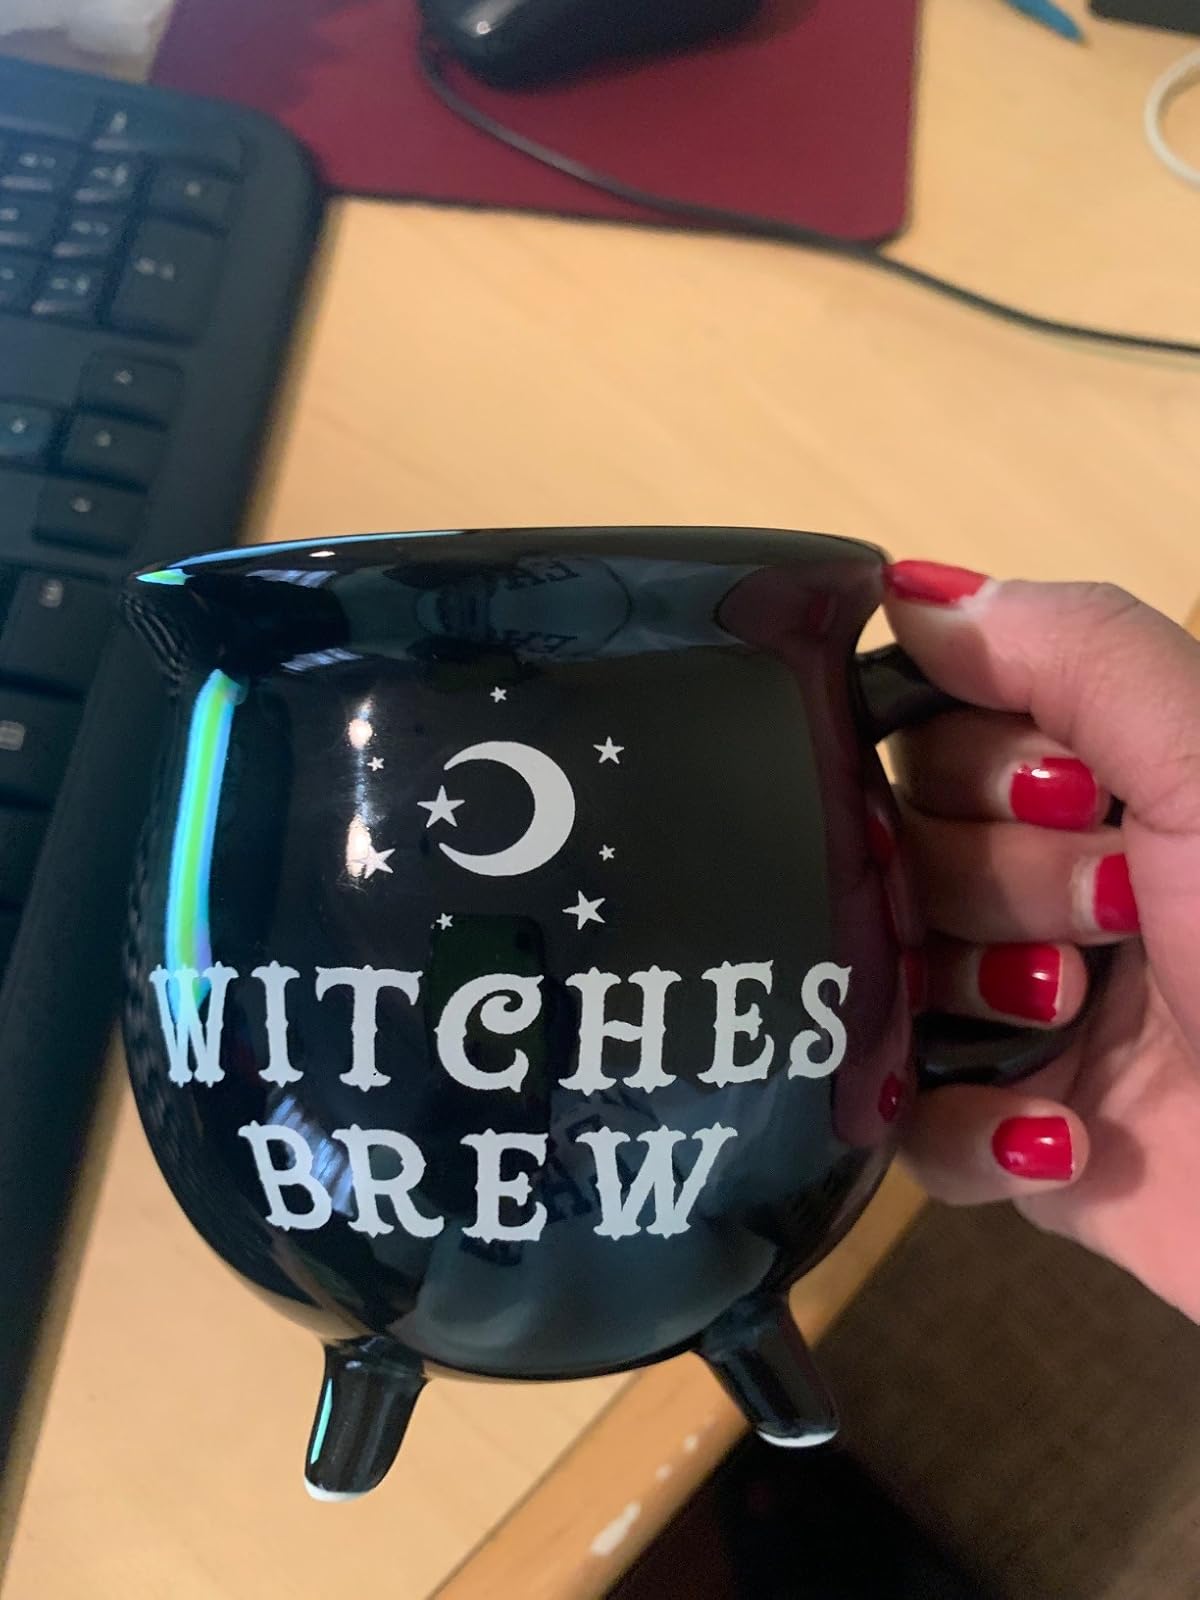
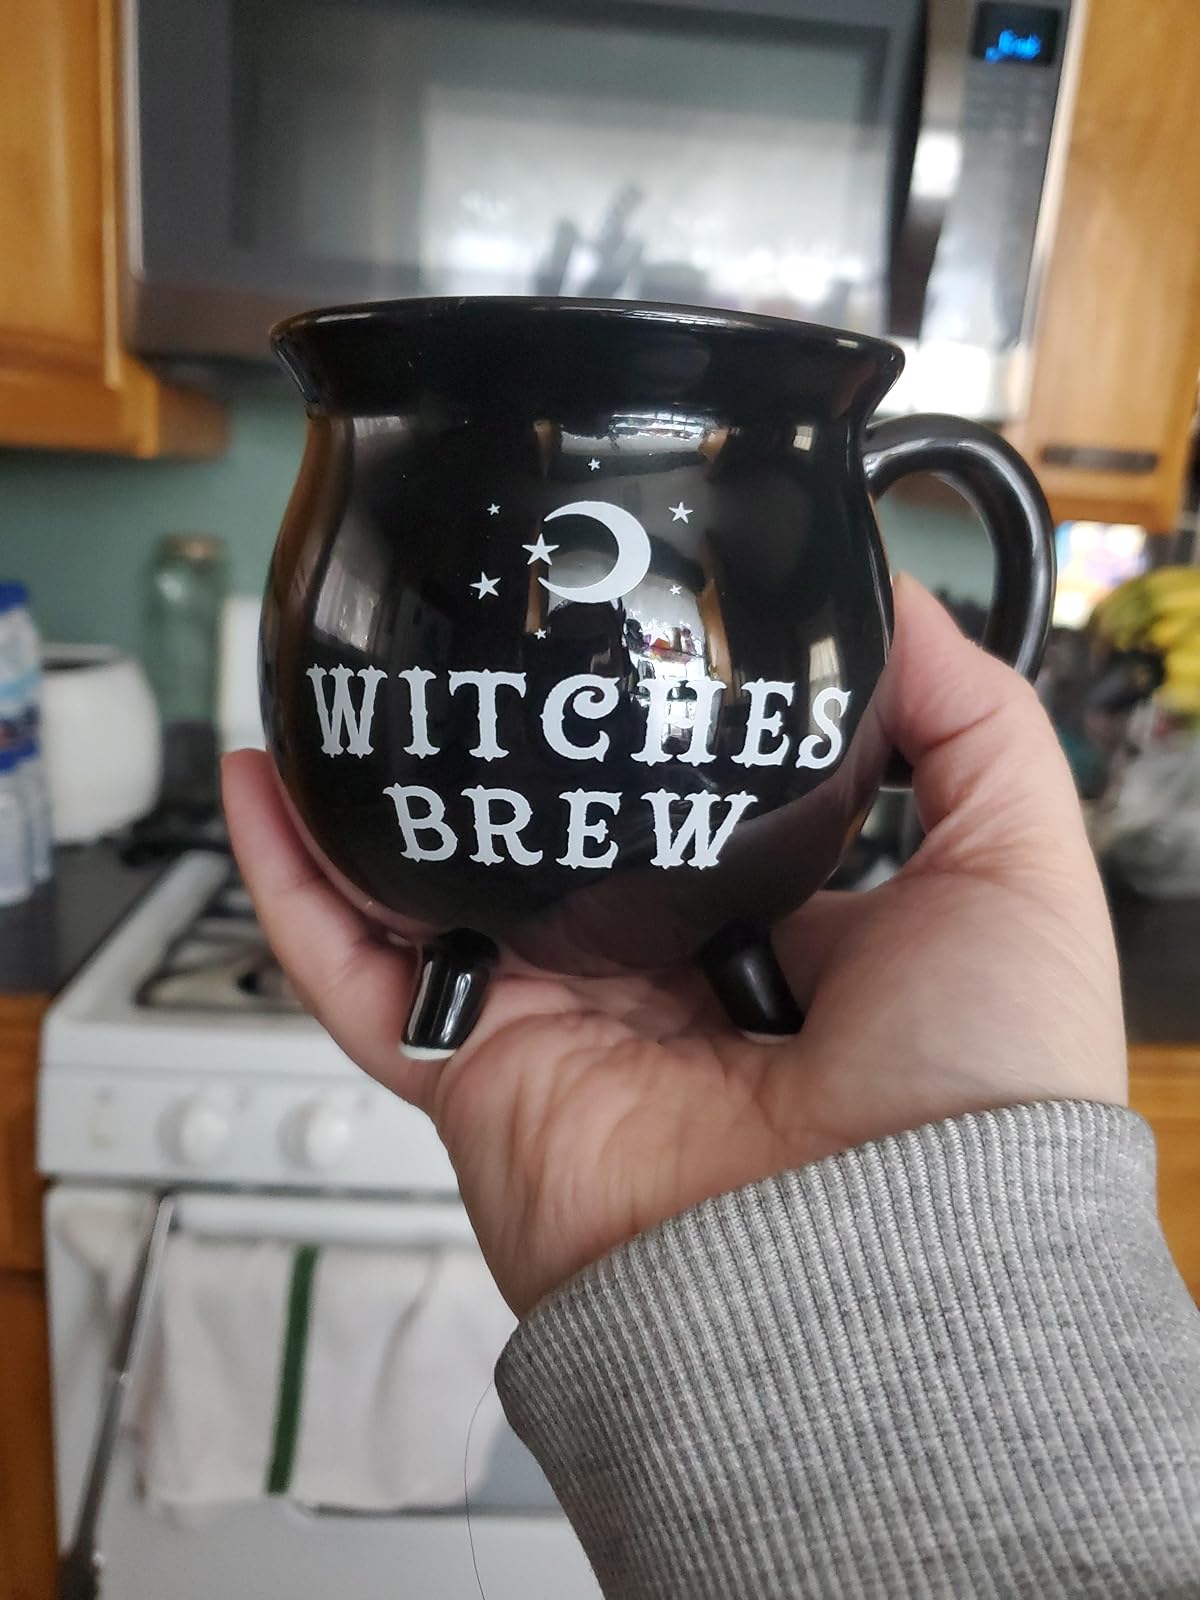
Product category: items_mug
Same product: yes